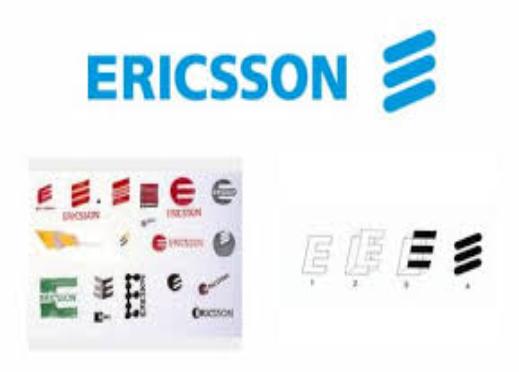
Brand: Ericsson
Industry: Electronic